Fort Lauderdale–Tampa Bay rivalry

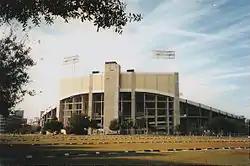
The original Tampa Bay Rowdies played at Tampa Stadium throughout the original NASL era.

The Florida Derby can trace its roots to June 6, 1975, when the upstart Tampa Bay Rowdies first played the Miami Toros in the original North American Soccer League. The Toros had finished the previous season as league runners-up, while the Rowdies were just an expansion team. The makings of a rivalry were there from the start, as the two squads came into the match tied for the best record in the league. Four minutes into that first-ever meeting, an on-field brawl erupted and two players were sent off. The accusations of foul play by both clubs continued throughout the season every time they played. This all came to head when they wound up meeting in the semi-finals of the NASL playoffs. The Rowdies coolly dispatched the Toros 3–0, en route to the Soccer Bowl '75 title. The two squads played six times over those first two years, including the one playoff match. The Toros' fortunes waned in 1976 and the franchise eventually moved to Fort Lauderdale to become the Strikers. It was then that the rivalry really began to take shape.